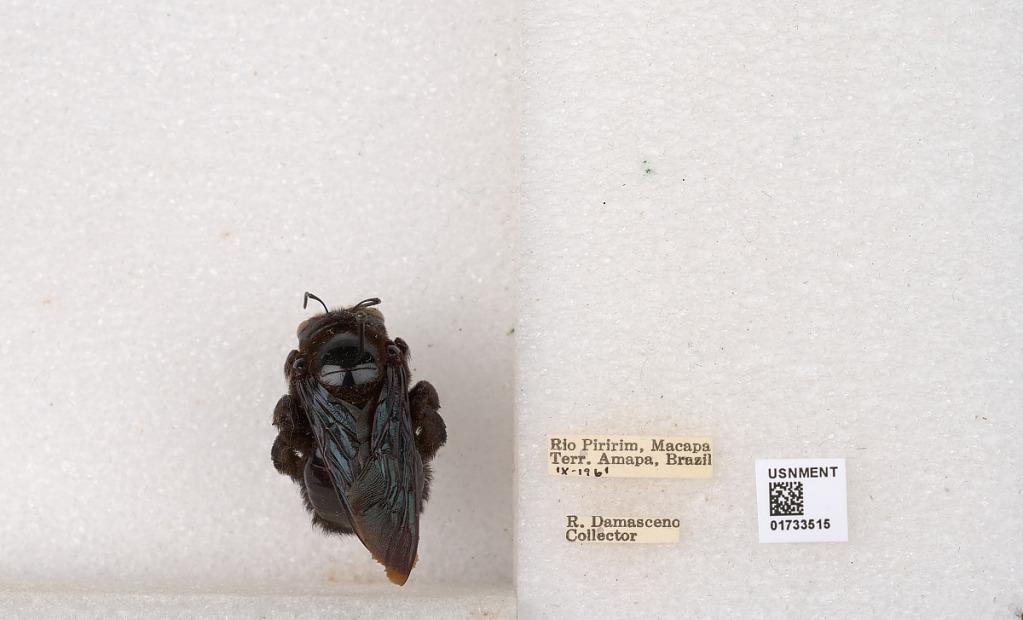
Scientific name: Xylocopa (Neoxylocopa) frontalis (Olivier)
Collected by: R. Damasceno
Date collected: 1961-9-1
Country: Brazil
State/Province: Amapa
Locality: Rio Piririm, Macapa Terr.